Libertas Schulze-Boysen

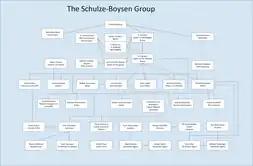
The Schulze-Boysen group in Germany

The Spanish Civil War galvanised the inner circle of the group in their discussions. Kurt Schumacher demanded that action should be taken and a plan, that took advantage of Harro's position at the ministry was formed. In February 1937, Harro compiled a short information document about a sabotage enterprise planned in Barcelona by the German Wehrmacht. The information was from "Special Staff W", an organisation established by Luftwaffe general Helmuth Wilberg to study and analyse the tactical lessons learned by the "Legion Kondor" during the Spanish Civil War. The unit also directed the German relief operations that consisted of volunteers, weapons and ammunition for General Francisco Franco's FET y de las JONS. The information that Schulze-Boysen collected included details about German transports, deployment of units and companies involved in the German defence. The group around Schulze-Boysen did not know how to deliver the information, but discovered that Schulze-Boysen's cousin, Gisela von Pöllnitz, was planning to visit the Exposition Internationale des Arts et Techniques dans la Vie Moderne that was held in Paris from 25 May to 25 November 1937. In November, Pöllnitz fulfilled her mission and placed the letter in the mailbox of the Soviet Embassy on the Bois de Boulogne. Unfortunately the Gestapo were watching the location and she was arrested. The couple, fearing instant retribution from the Gestapo, decided to leave Berlin for several weeks. On 27 September 1937, Harro left for a treatment for kidney stones at a sanatorium in Bad Wildungen, while Libertas arranged a sea trip via a friend, on the cargo ship SS "Ilona Siemers" (1923) that left from the Hamburg port of St. Pauli, transporting coal to the Black Sea. During the journey, she filled her journal on stories of her travels. She returned on Christmas Day 1937.